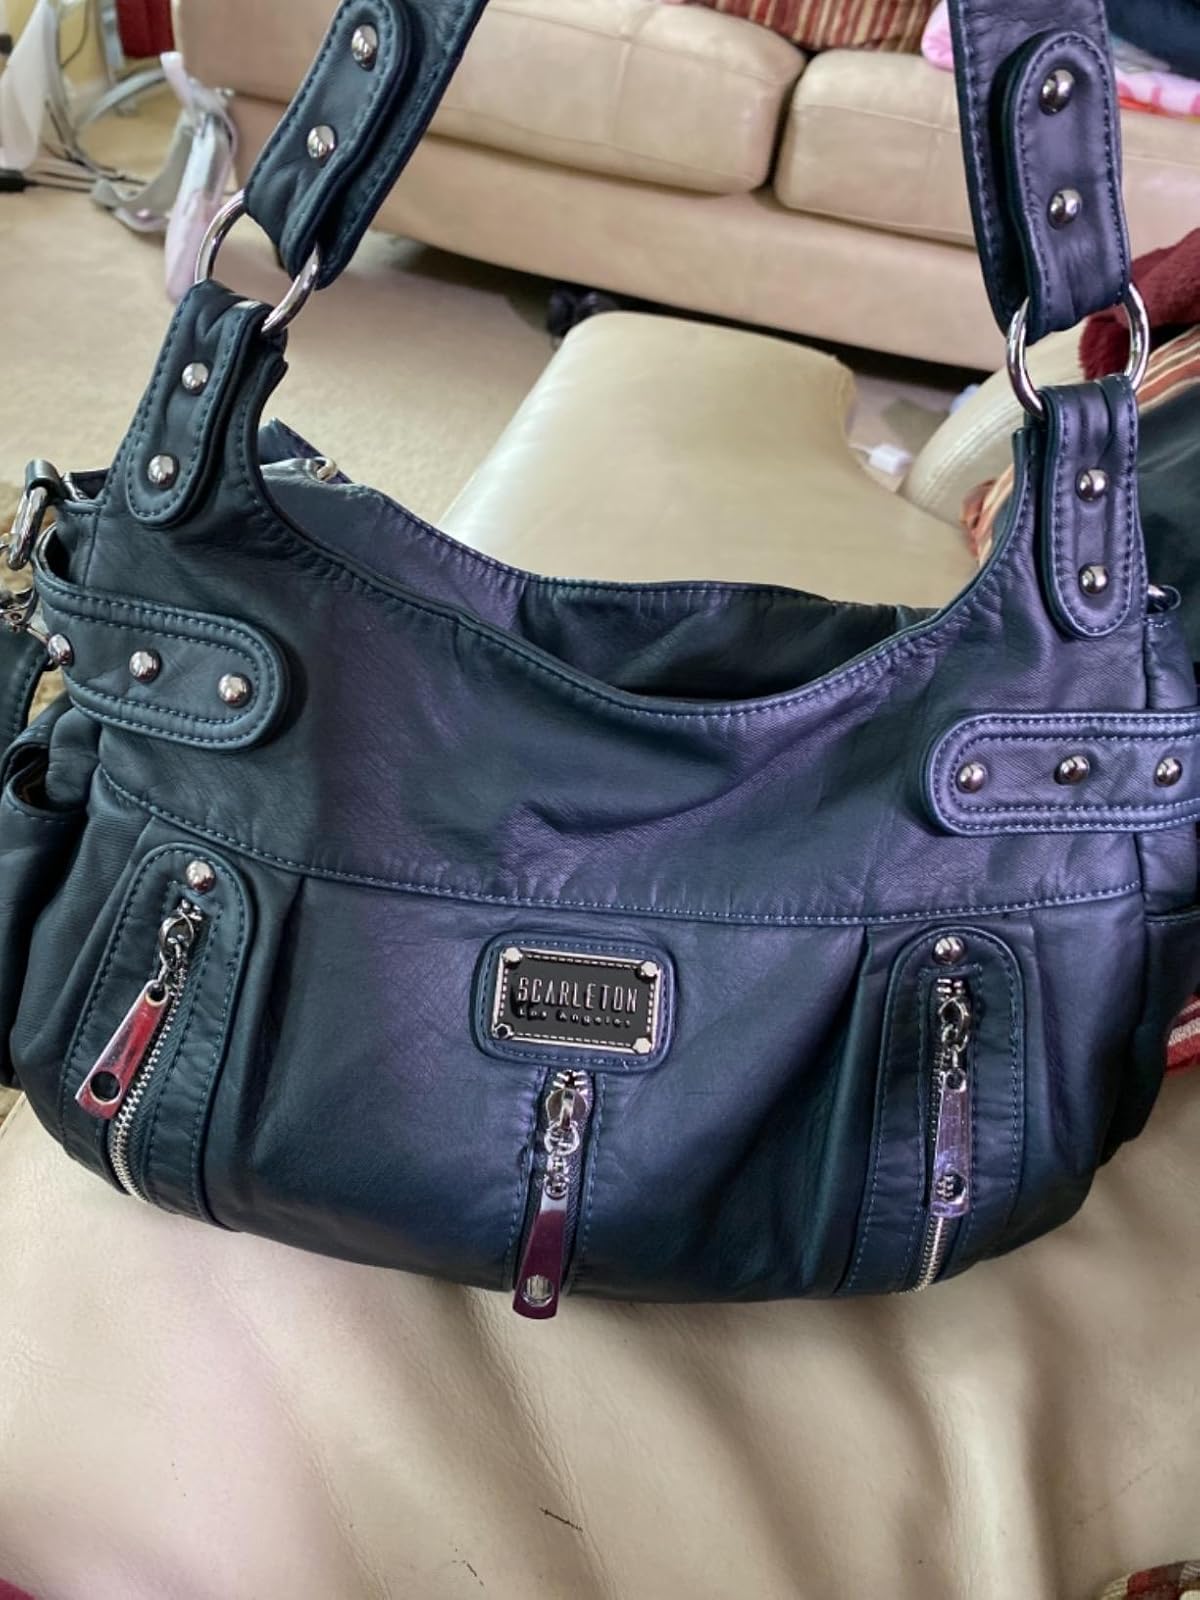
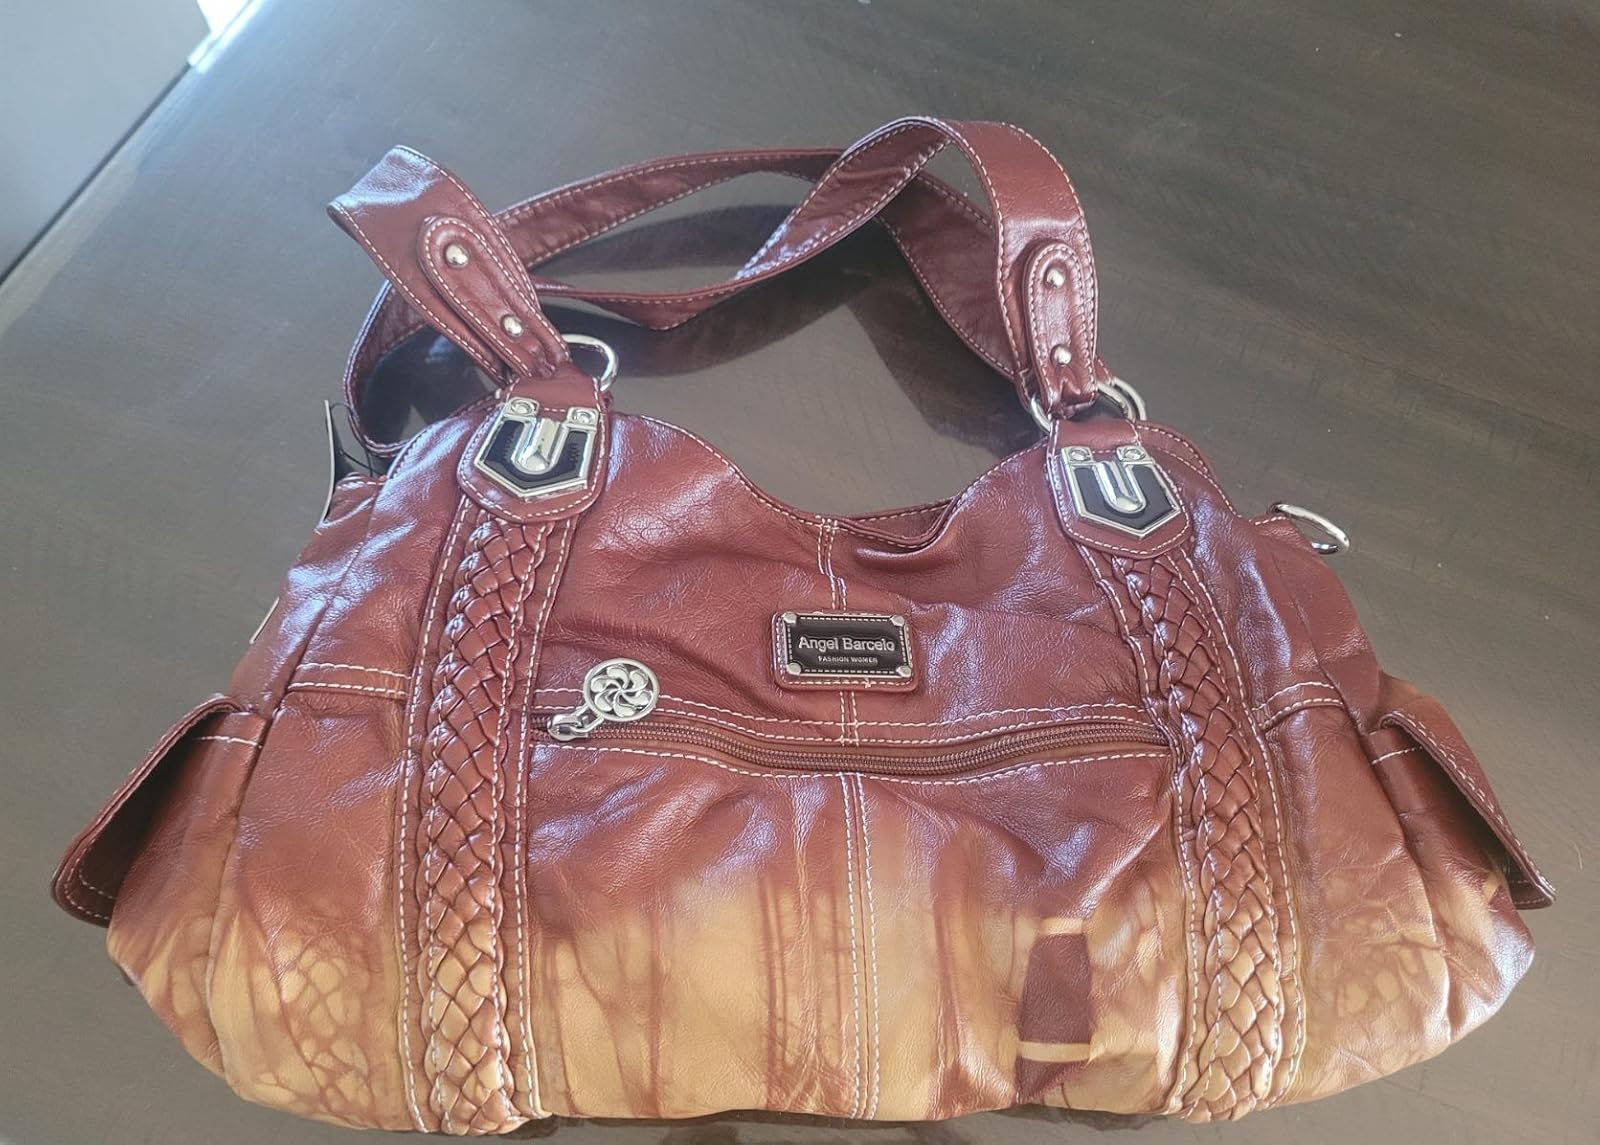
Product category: accessories_handbag
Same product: no